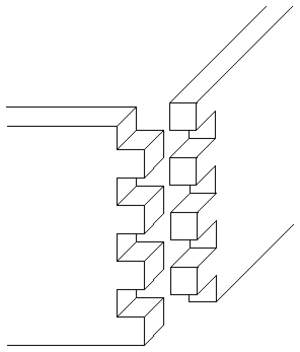
Un assemblage à queue droite est un assemblage de menuiserie.
Un assemblage de bois désigne l'union et la jonction de deux ou de plus de parties ensemble. Les métiers du bois distinguent différents types d'assemblage qui sont détaillés ici.